Wilfred Owen

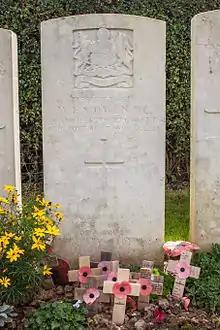
Owen's grave, in Ors communal cemetery

Owen was killed in action on 4 November 1918 during the crossing of the Sambre–Oise Canal, exactly one week (almost to the hour) before the signing of the Armistice which ended the war, and was promoted to the rank of Lieutenant the day after his death. His mother received the telegram informing her of his death on Armistice Day, as the church bells in Shrewsbury were ringing out in celebration. Owen is buried at Ors Communal Cemetery, Ors, in northern France. The inscription on his gravestone was modified from his poetry by his mother, Susan; she omitted the trailing question mark which questions faith to present Owen as more pious: